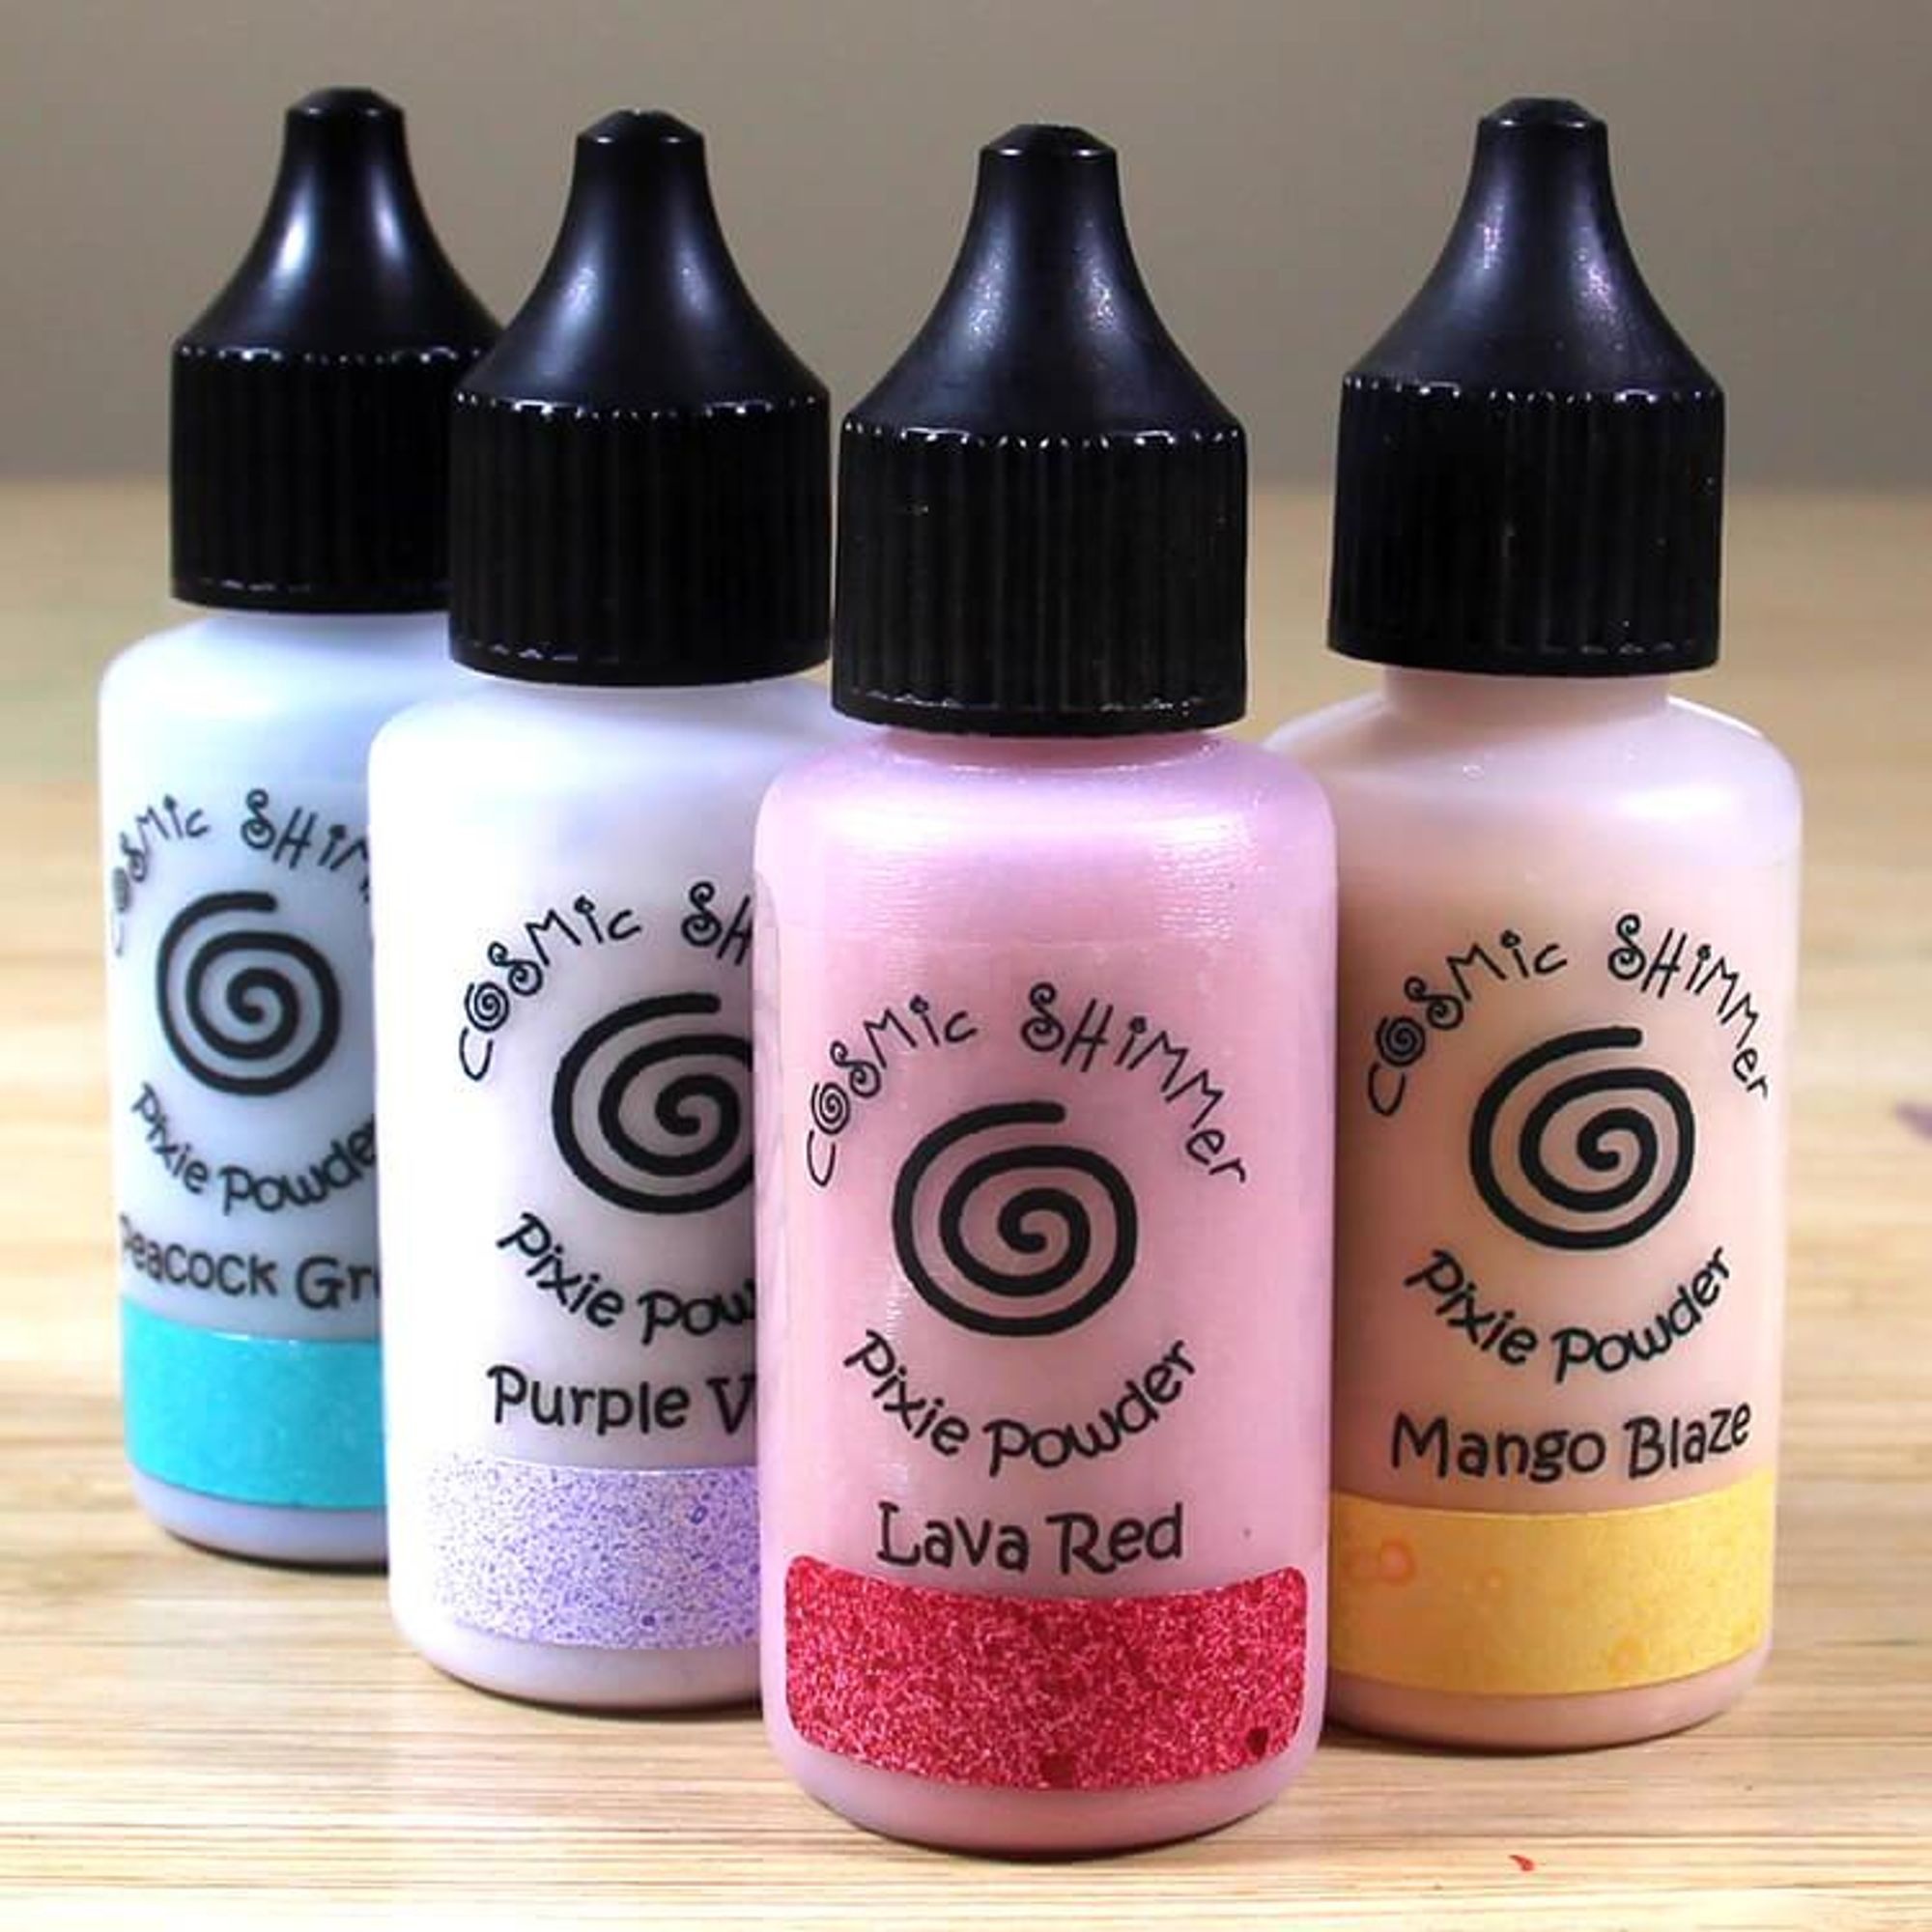
Pixie Powder 4 pc Bundle
4 Pixie Powder Favorites It's definitely more fun to play with several colours of Pixie Powders. For this reason we created this fantastic bundle to get you started or keep you going. The bundle contains: 1 - 30 ml bottle Peacock Green ( CSPP01 ) 1 - 30 ml bottle Purple Violet ( CSPP04 ) 1 - 30 ml bottle Lava Red ( CSPP17 ) 1 - 30 ml bottle Mango Blaze (CSPP18 ) A magical way to create many effects on paper for use as backgrounds or to die cut from. The powder contains mica which will give it nice a pearly sheen when the paper has dried. Create splatters by tapping the pixie powder onto the paper then sprtizing with a small amount of water directly onto the powder. Make water colour effects by spritzing your paper with water first the adding powder. Paint a background with your water brush and 2 or more colours of Pixie Powders. The best part is to experiment by tapping several powders from this bundle in different sections on the same paper and then spritzing with water. Keep out of reach of children. Should product come into contact with eyes, wash immediately with clean water and seek medical advice. Wash hands and brushes in warm, soapy water. Wear protective clothing if necessary.
Brand: Cosmic Shimmer
Category: Arts & Entertainment > Hobbies & Creative Arts > Arts & Crafts > Art & Crafting Materials > Embellishments & Trims > Sequins & Glitter > Glitter Powder